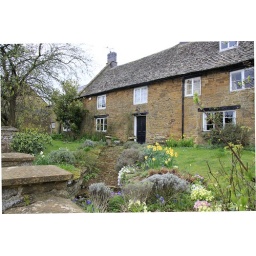
17th century farm house built from iron stone in the village of Shenington, near Banbury